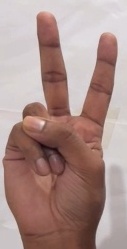
ASL sign: V